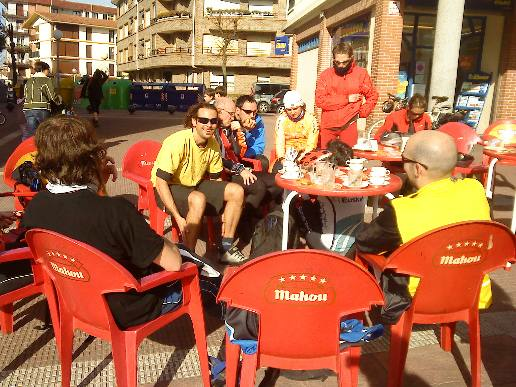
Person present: Yes